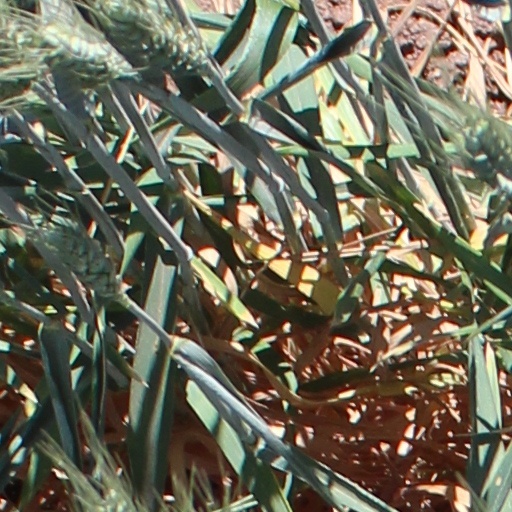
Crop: wheat